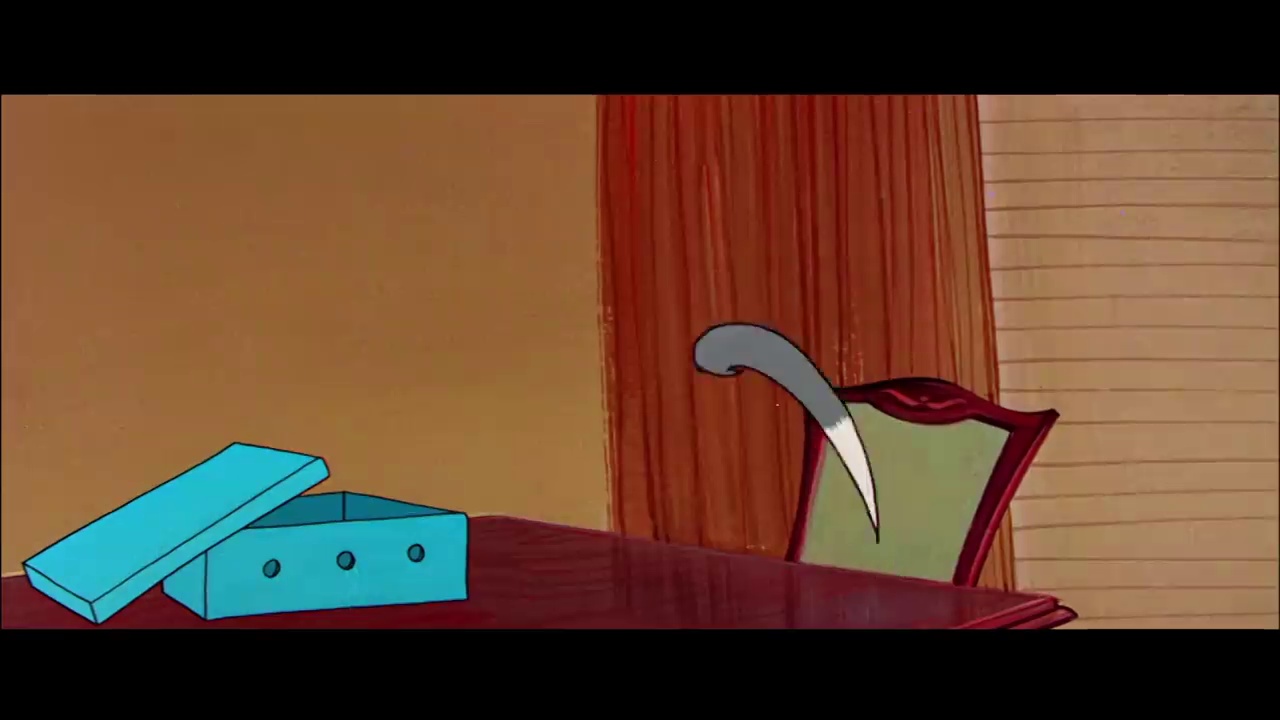
Portrait style: Cartoon Portrait